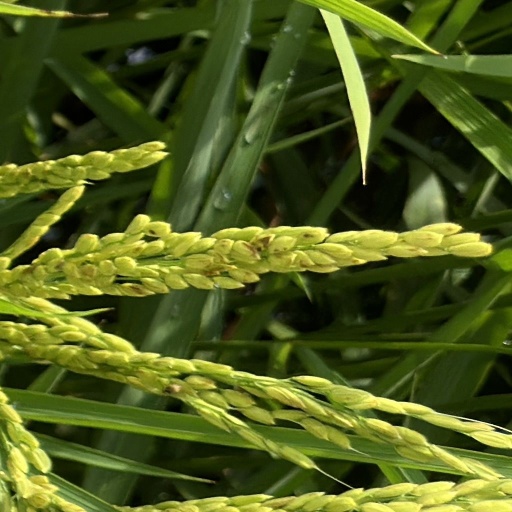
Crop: rice